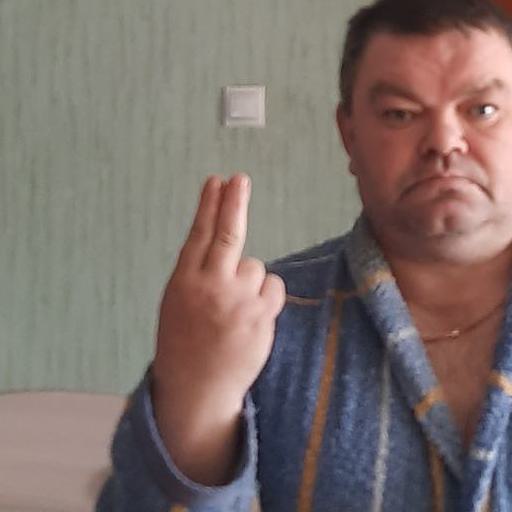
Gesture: two_up_inverted